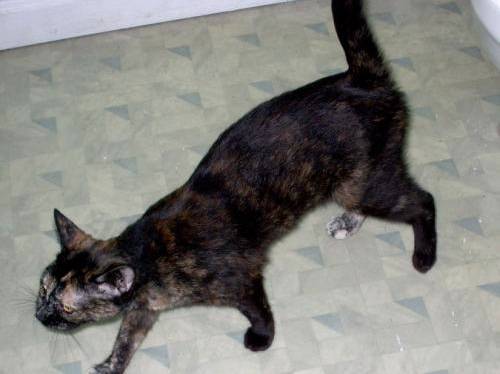
Label: cat